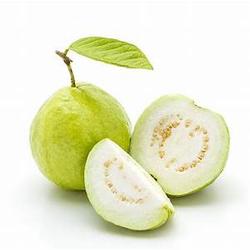
Label: Guava